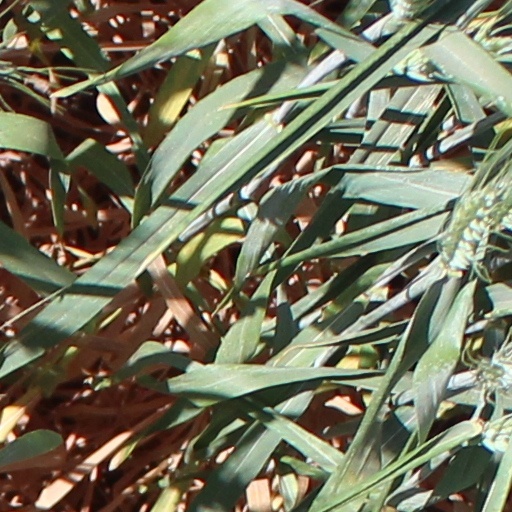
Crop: wheat